Naval War: Arctic Circle

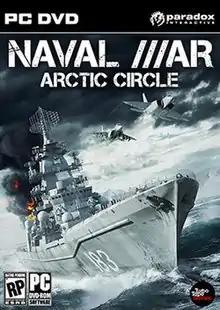
North American cover art

Naval War: Arctic Circle is a real time naval strategy game developed by Norwegian development company Turbo Tape Games and published by Swedish video game publisher Paradox Interactive. It was released on April 10, 2012. "Naval War: Arctic Circle" was announced at the 2011 Paradox Interactive Convention held in New York. The game is supported by the Norwegian Film Institute, Innovation Norway and the Norwegian Research Council, and is developed in close consultation with the Royal Norwegian Navy.